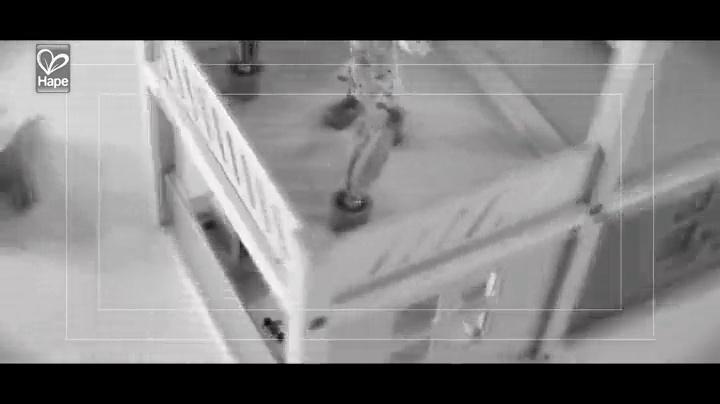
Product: Hape Wooden Doll House Furniture Media Room Set
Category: Toys & Games | Dolls & Accessories | Dollhouse Accessories | Furniture
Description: Includes a TV, table, couch, chair, plant, rug, and fireplace.
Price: $19.50
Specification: ProductDimensions:7.8x3.9x10.1inches|ItemWeight:9.6ounces|ShippingWeight:1.05pounds(Viewshippingratesandpolicies)|DomesticShipping:ItemcanbeshippedwithinU.S.|InternationalShipping:ThisitemcanbeshippedtoselectcountriesoutsideoftheU.S.LearnMore|ASIN:B00712O4H0|Itemmodelnumber:E3452|Manufacturerrecommendedage:36months-5years